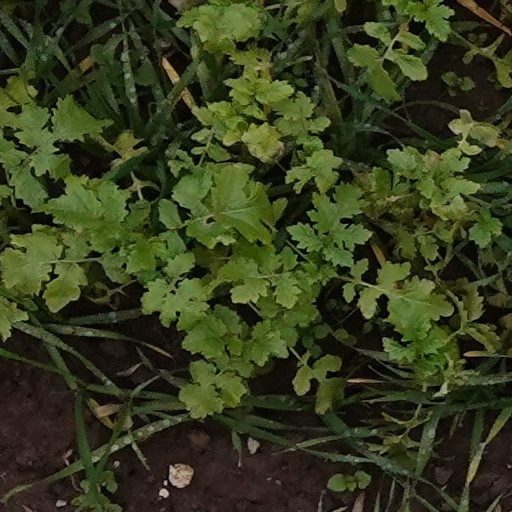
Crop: wheat